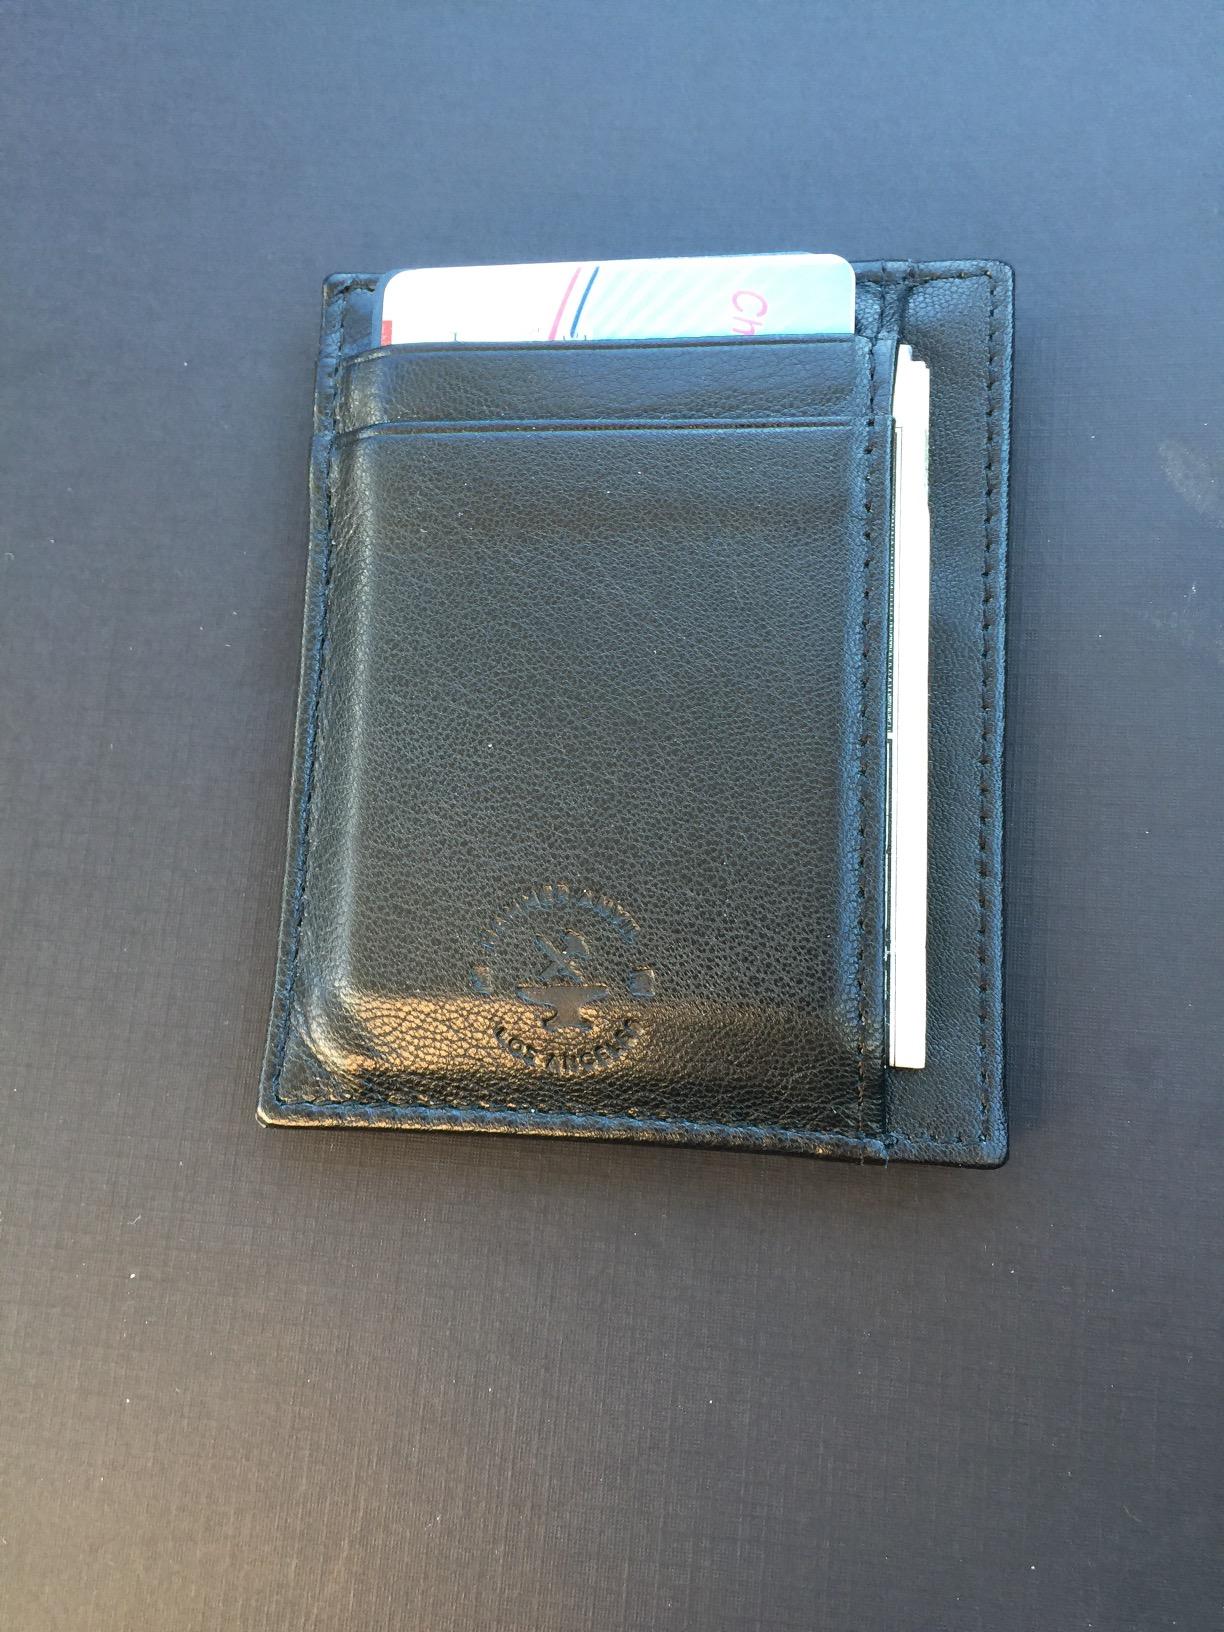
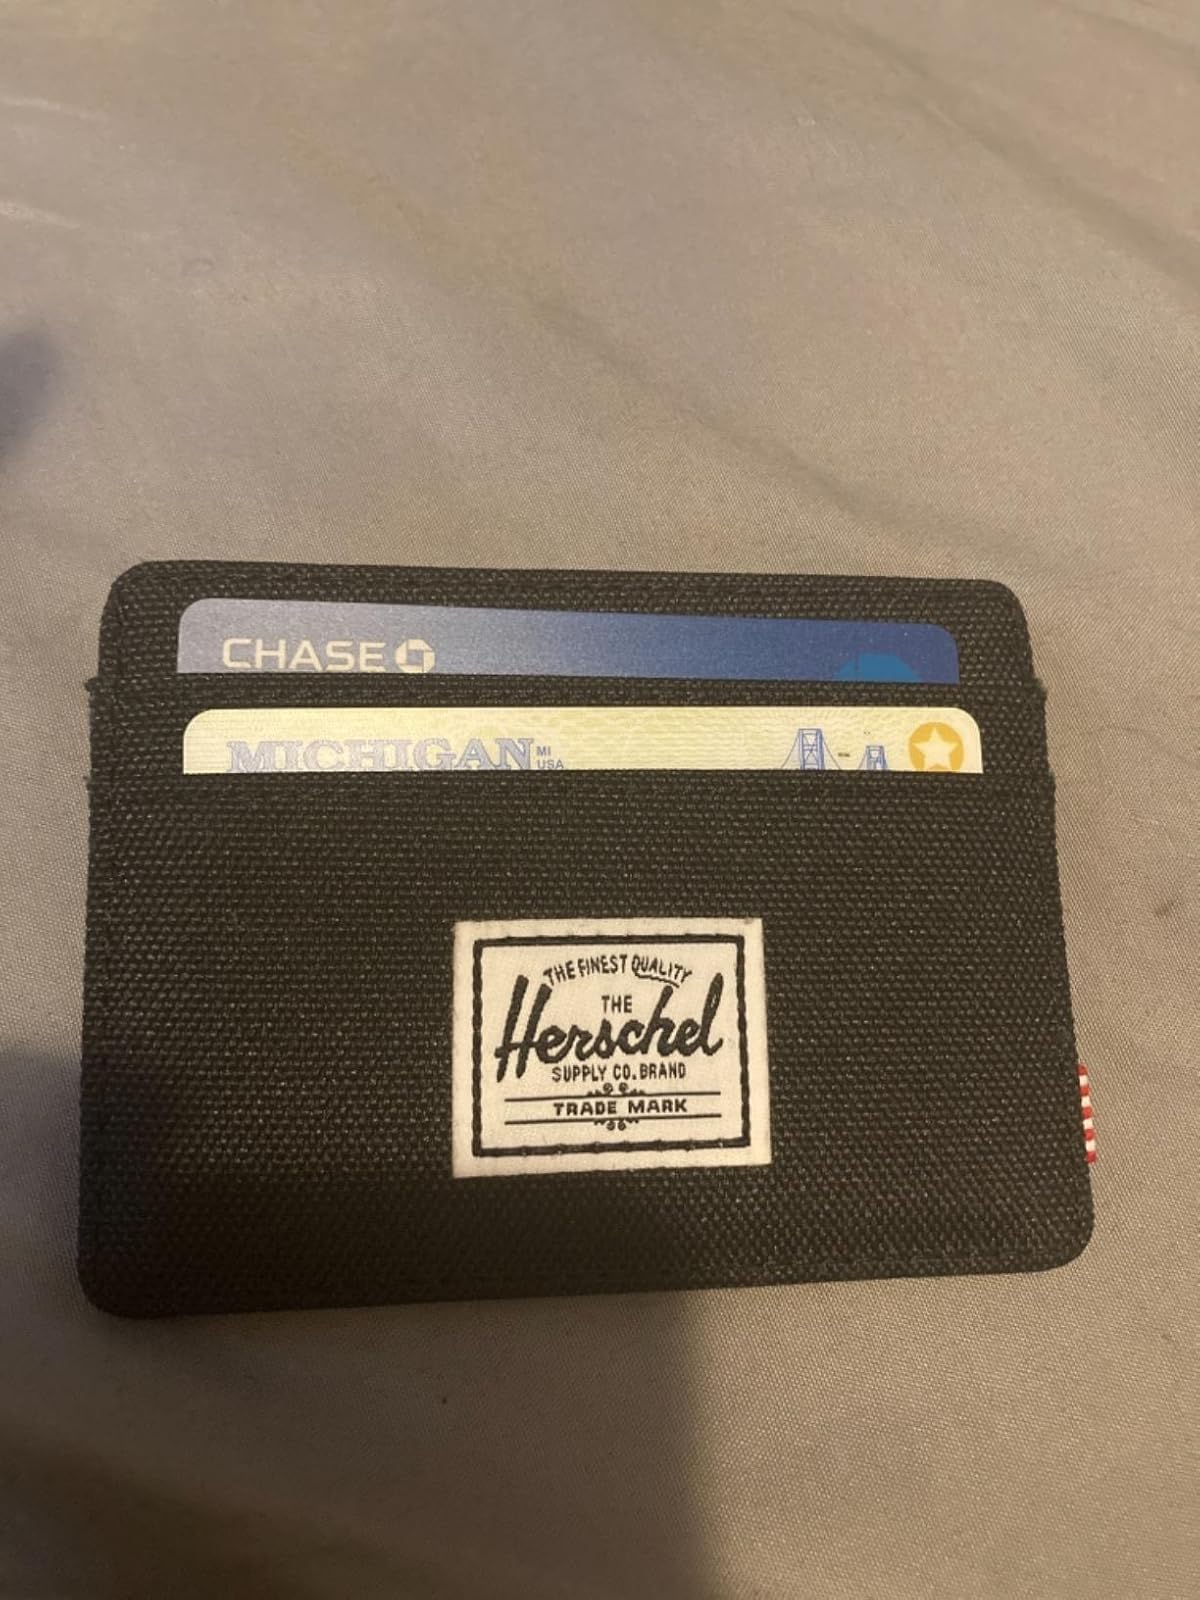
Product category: accessories_wallet
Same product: no